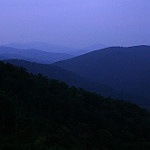
Label: mountain